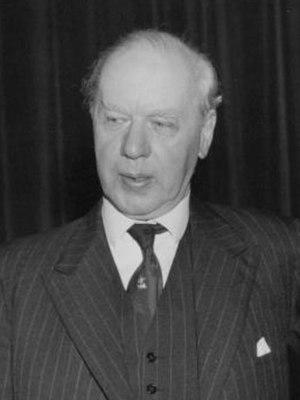
Anders Österling est un écrivain, poète et critique littéraire suédois.